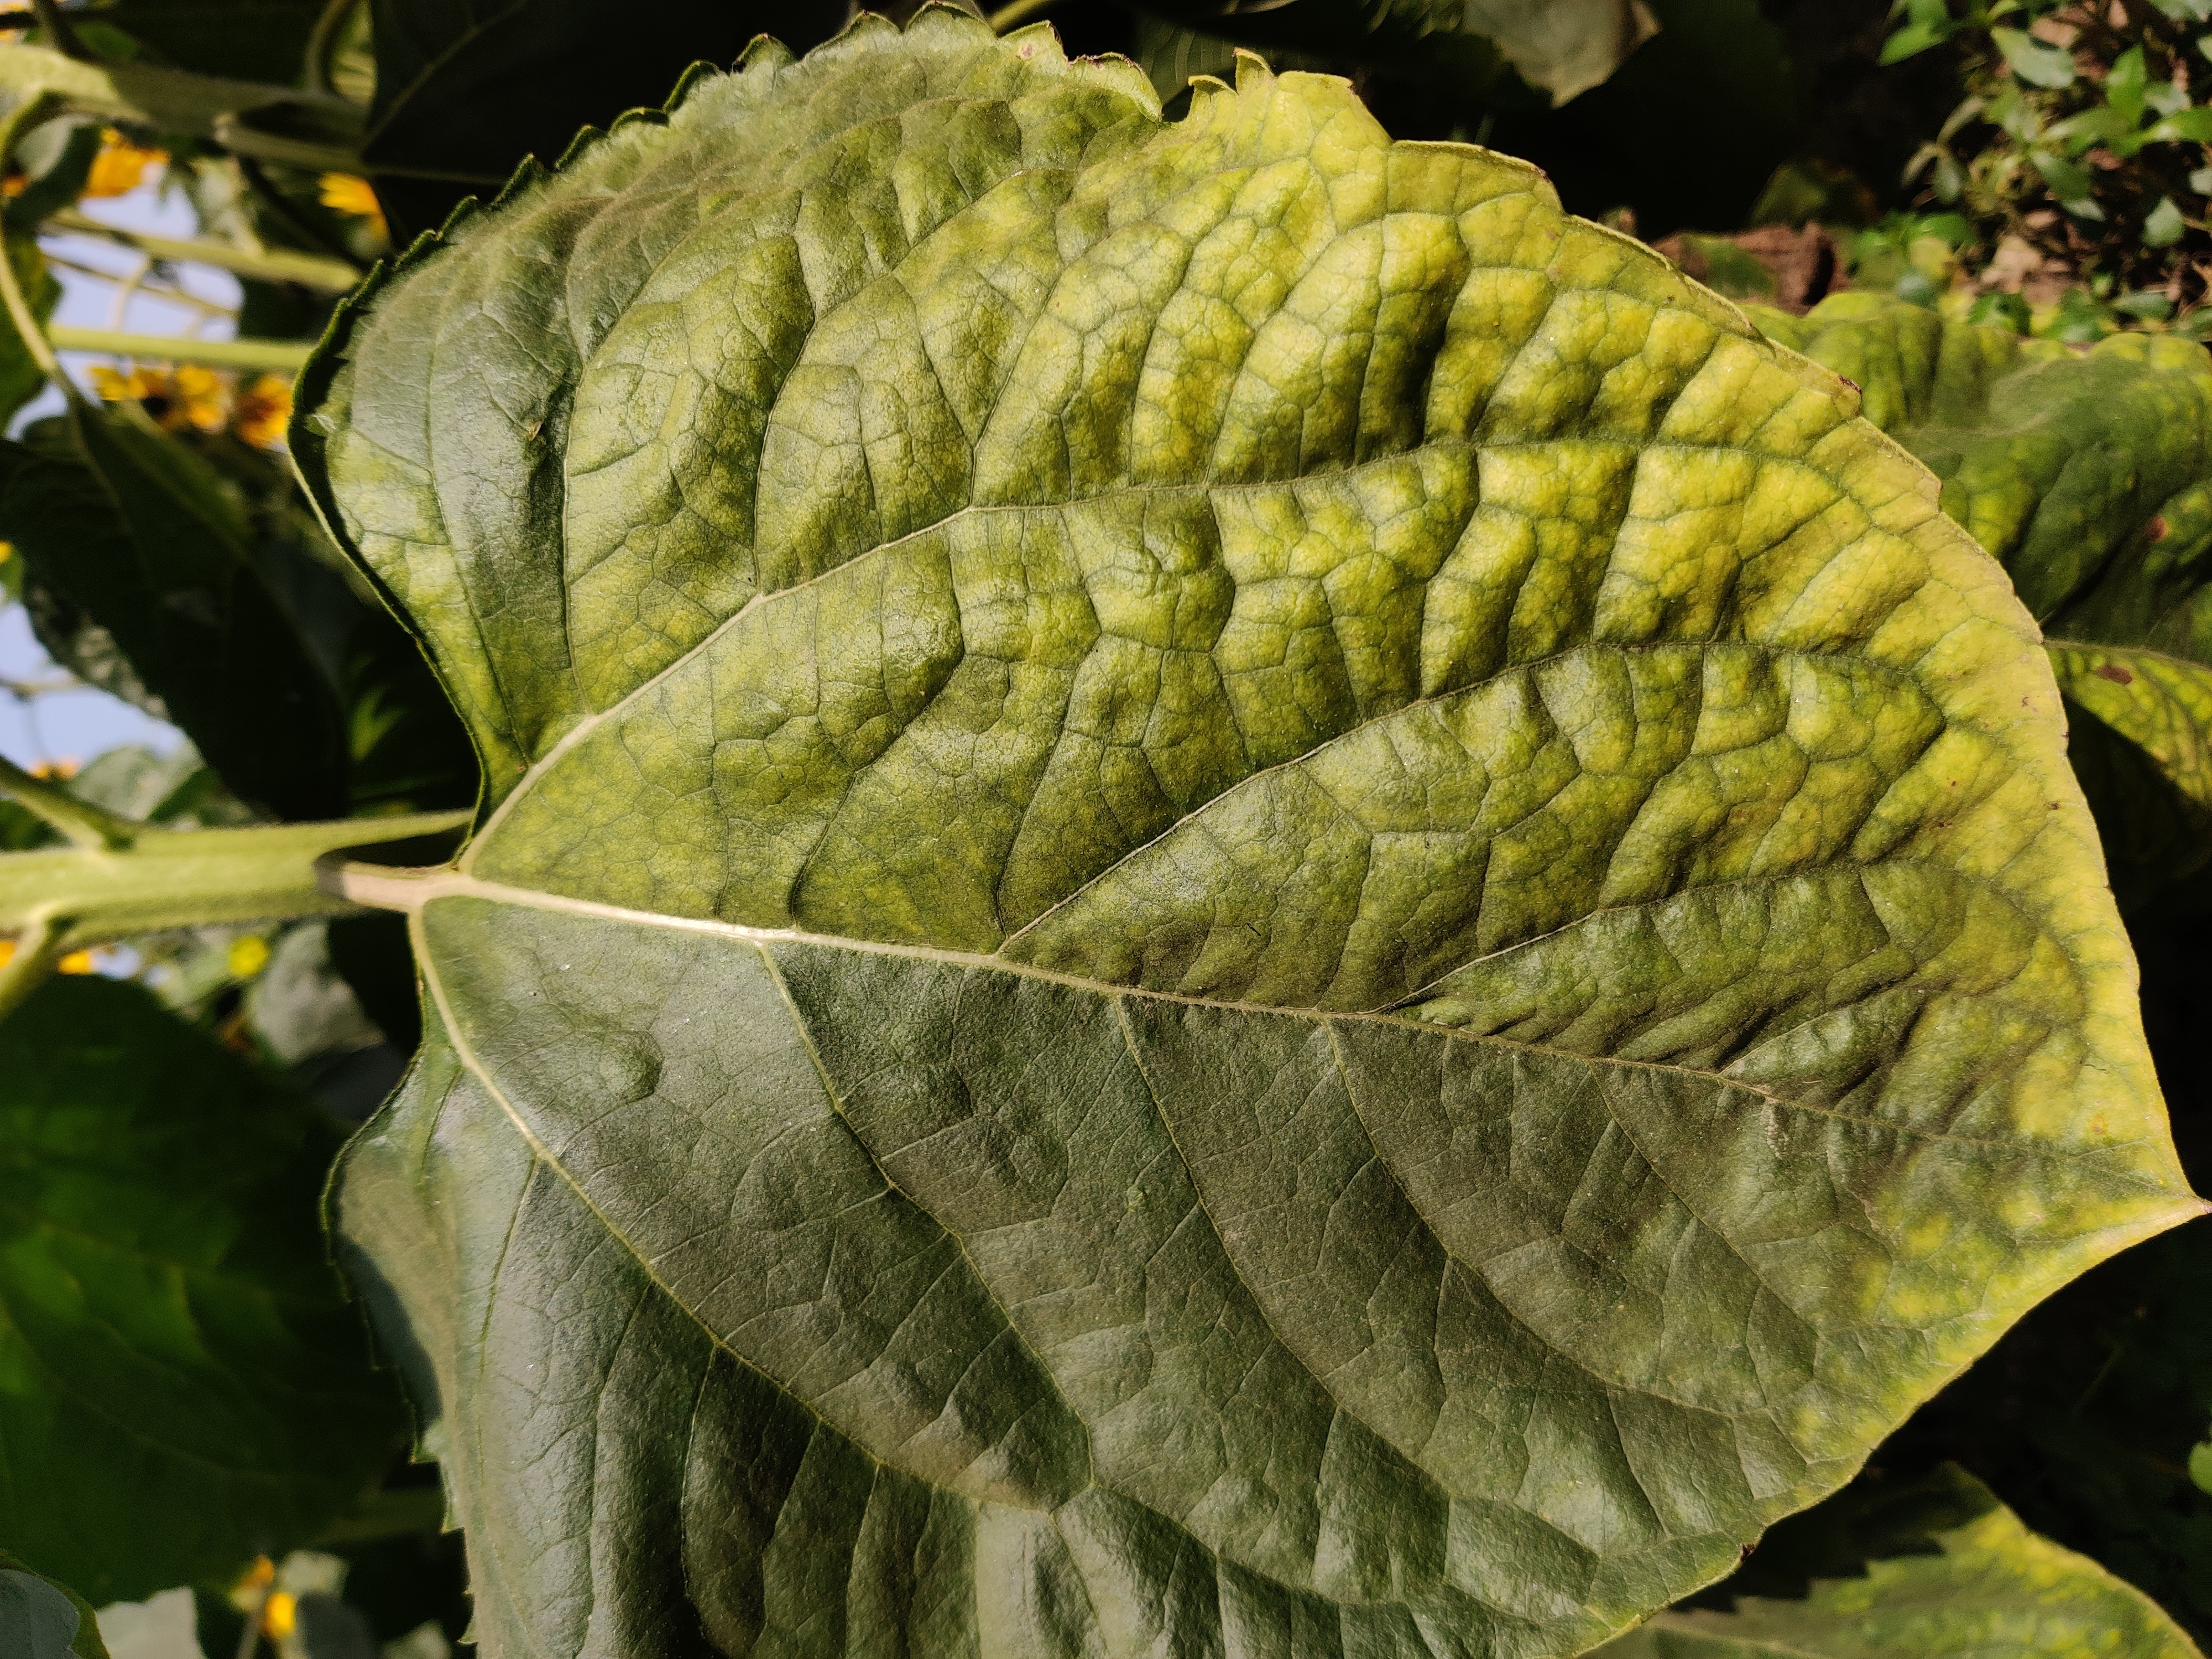
Label: Downy_mildew